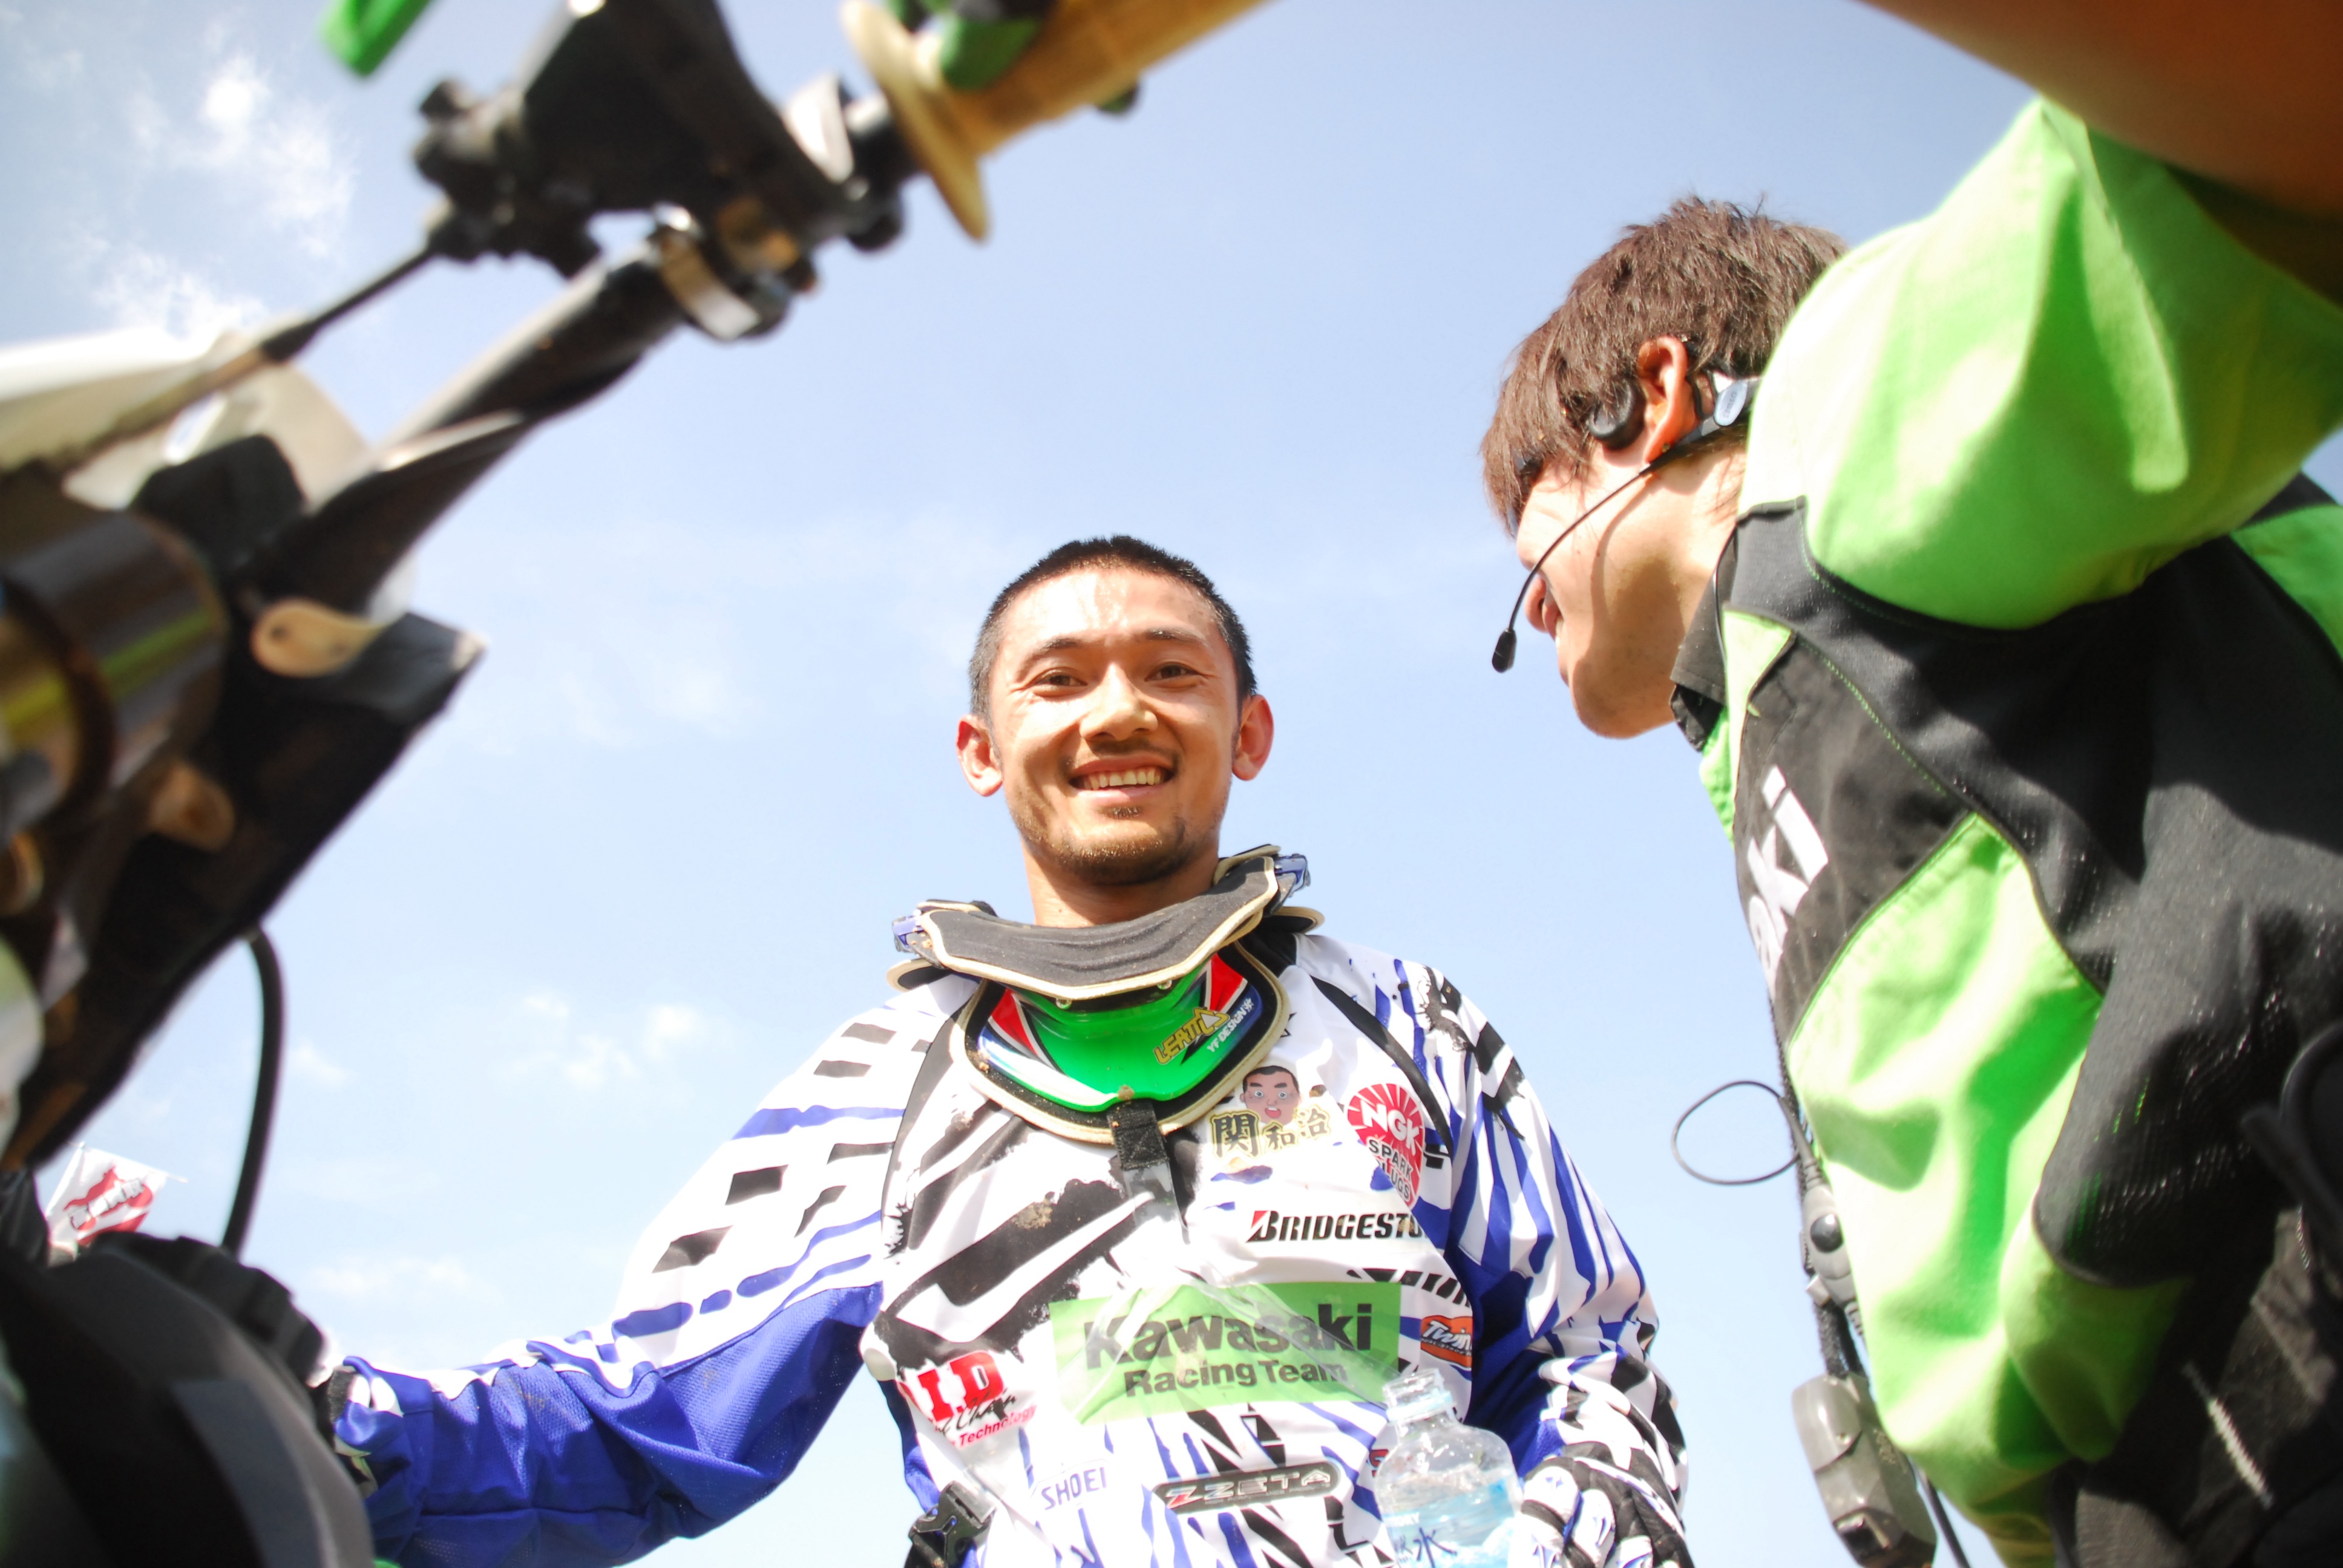
vehicle, motocross, extreme, extreme sport, japan, headgear, player, product, happy, sports, helmet, joy, championship, win, parachuting, air sports, ia2, katsuya, race goal, windsports, competition event, personal protective equipment